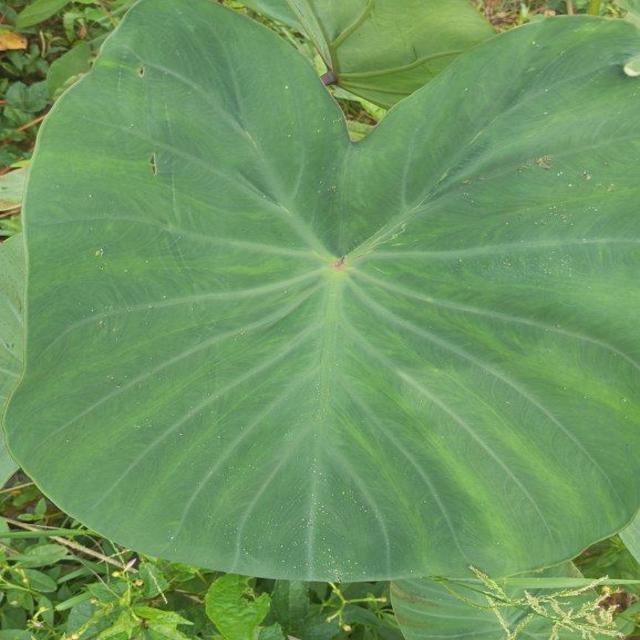
Label: Healthy